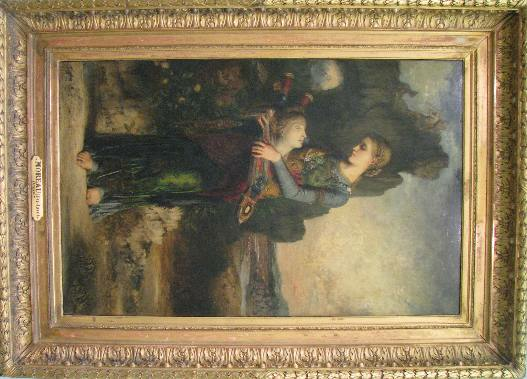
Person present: Yes